Wrexham Victoria F.C.

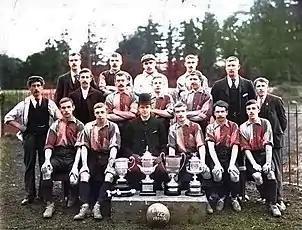
Wrexham Victoria 1901–1902

Wrexham Victoria F.C. are not to be confused with Wrexham F.C., Wrexham Olympic F.C. or Wrexham Gymnasium F.C.